GWR 3150 Class

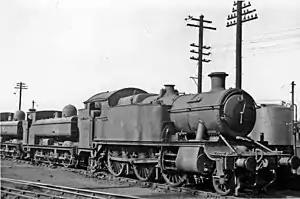
3171 at Gloucester (Horton Road) Depot 1948

The Great Western Railway (GWR) 3150 Class was a class of 2-6-2T side tank steam locomotive.